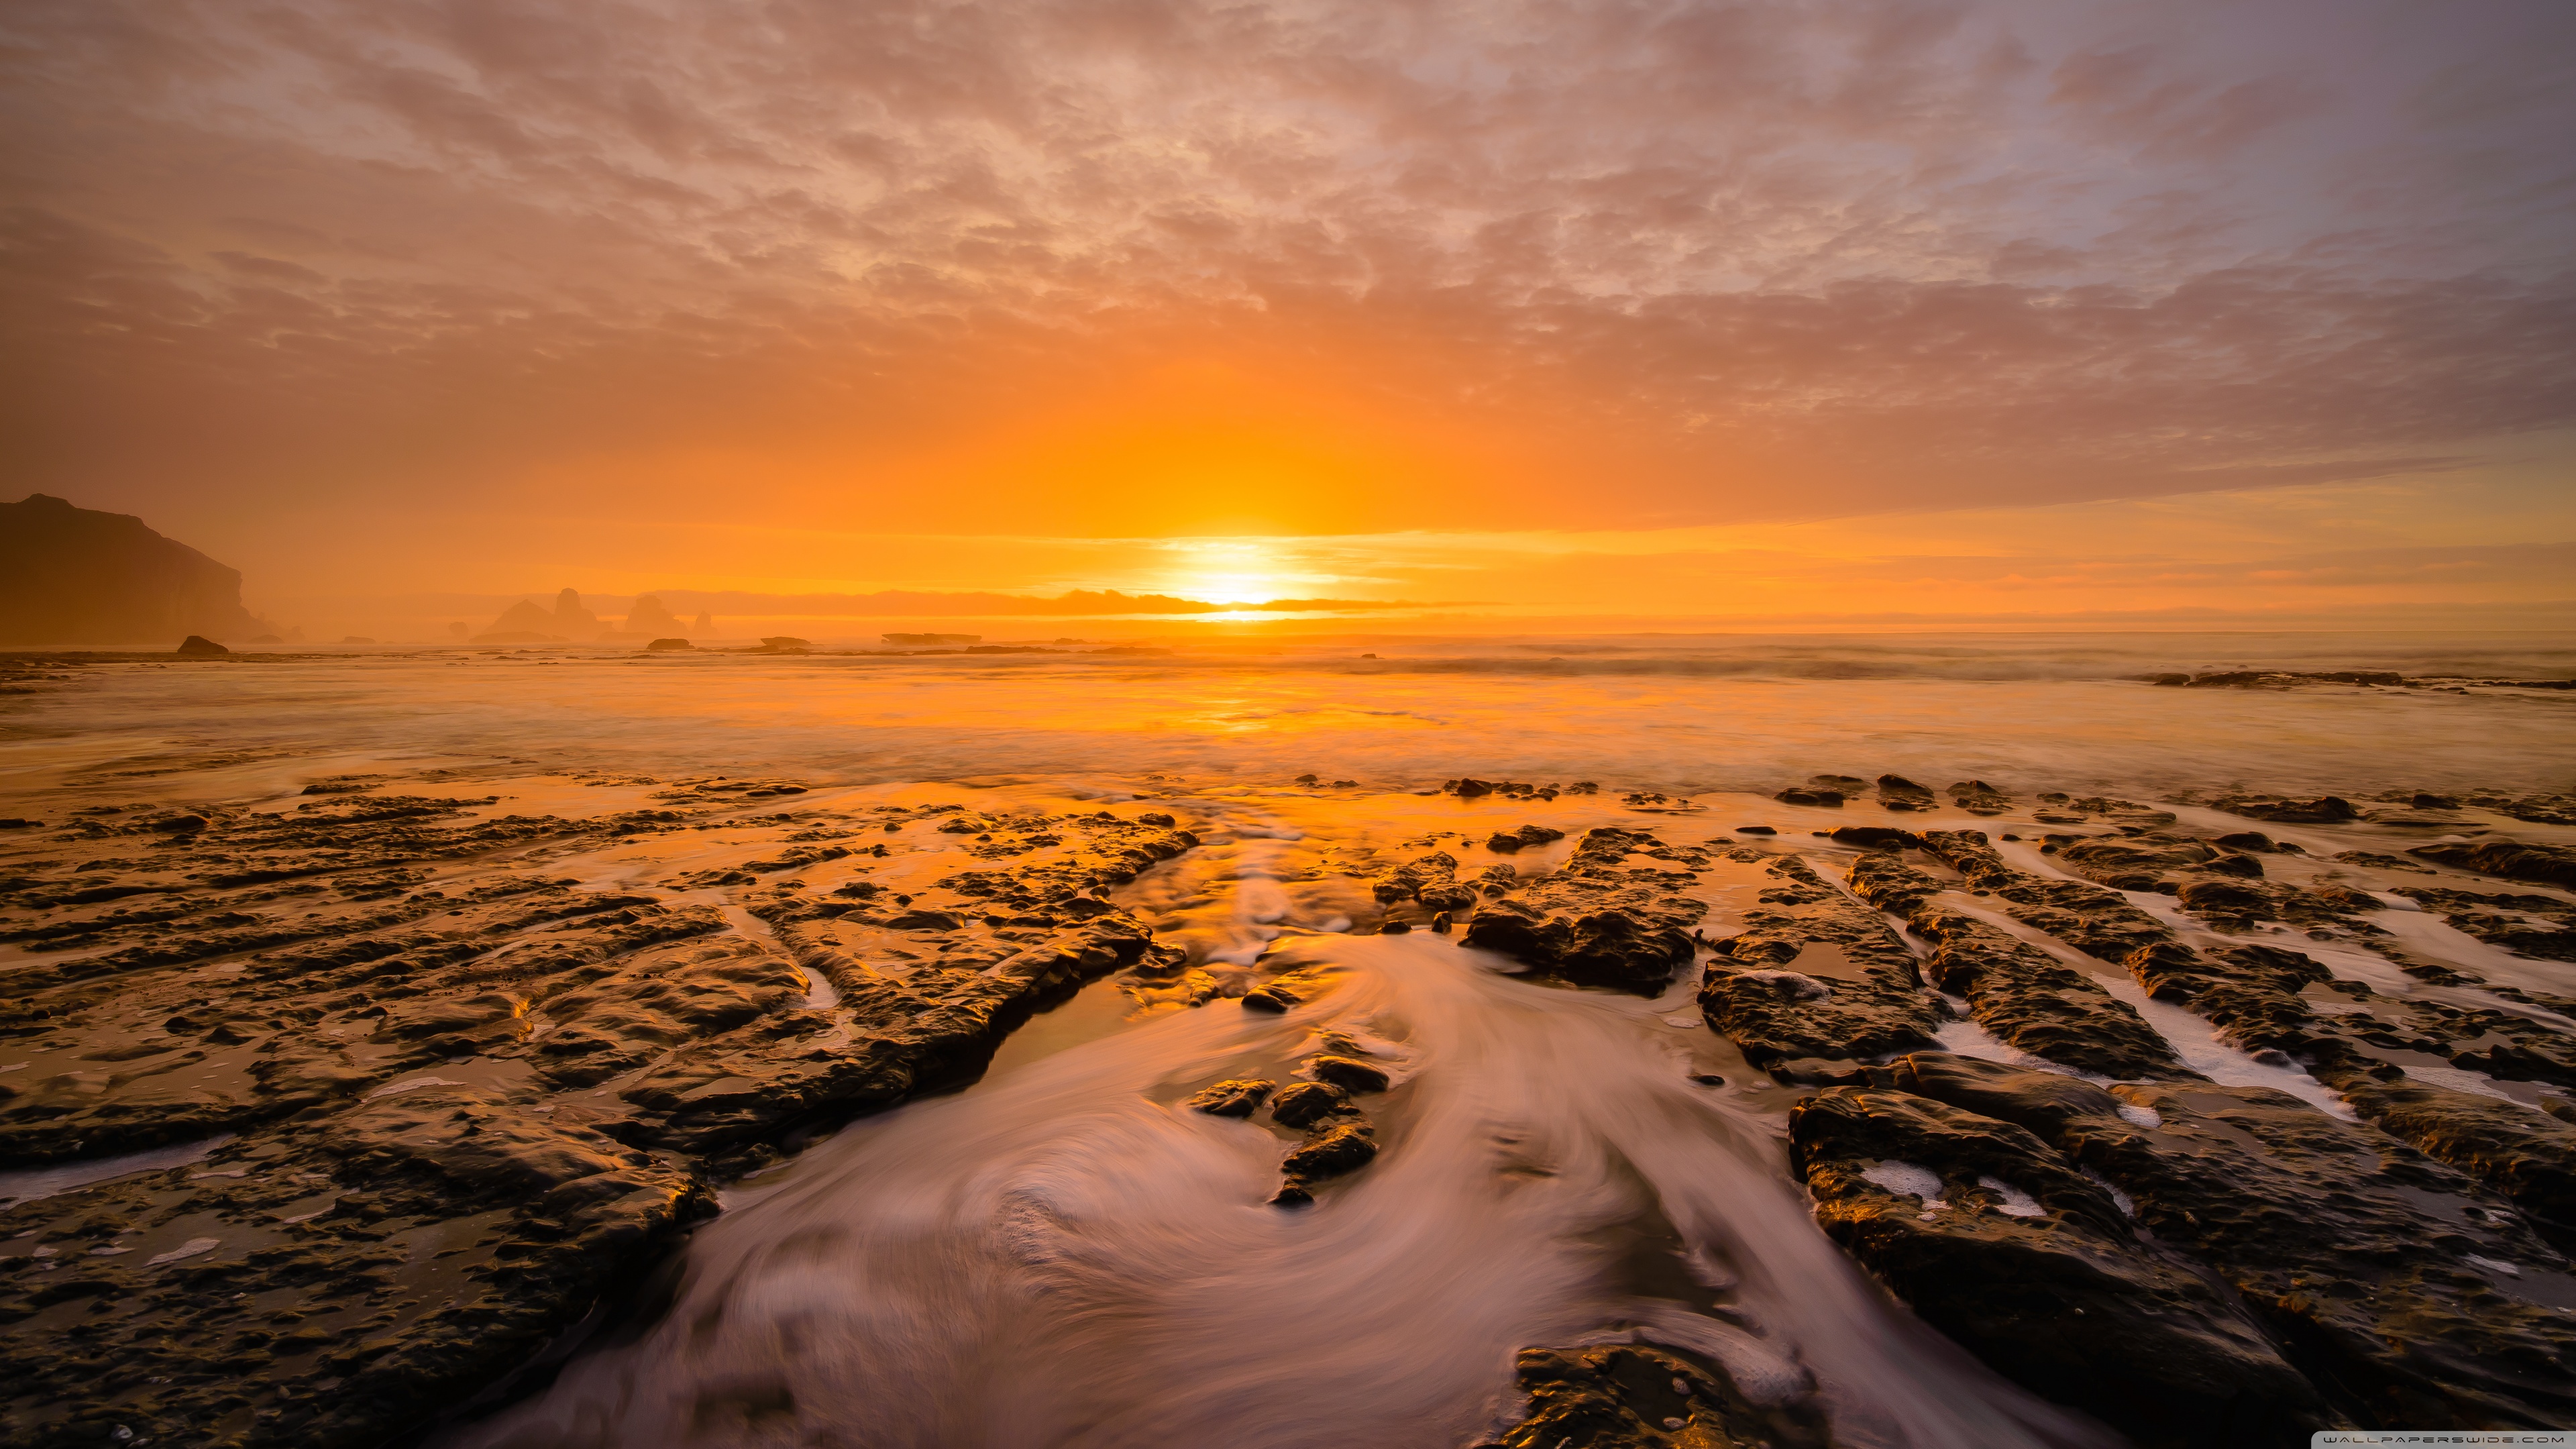
landscape, dusk, ocean, sunset, sky, horizon, sunrise, sea, sun, morning, shore, sunlight, atmosphere, cloud, wave, dawn, evening, water, calm, coast, rock, sand, ecoregion, afterglow, computer wallpaper